Budapest indie music scene

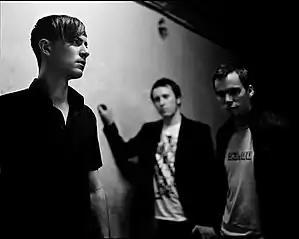
EZ Basic

On 10 March 2006, Amber Smith's third studio album, "RePRINT", was released by the German Kalinkaland Records. The album included the song "Hello Sun" which brought the band international recognition.